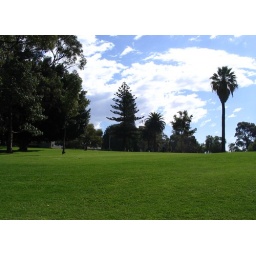
Grassy hill and trees in Kings Park 2